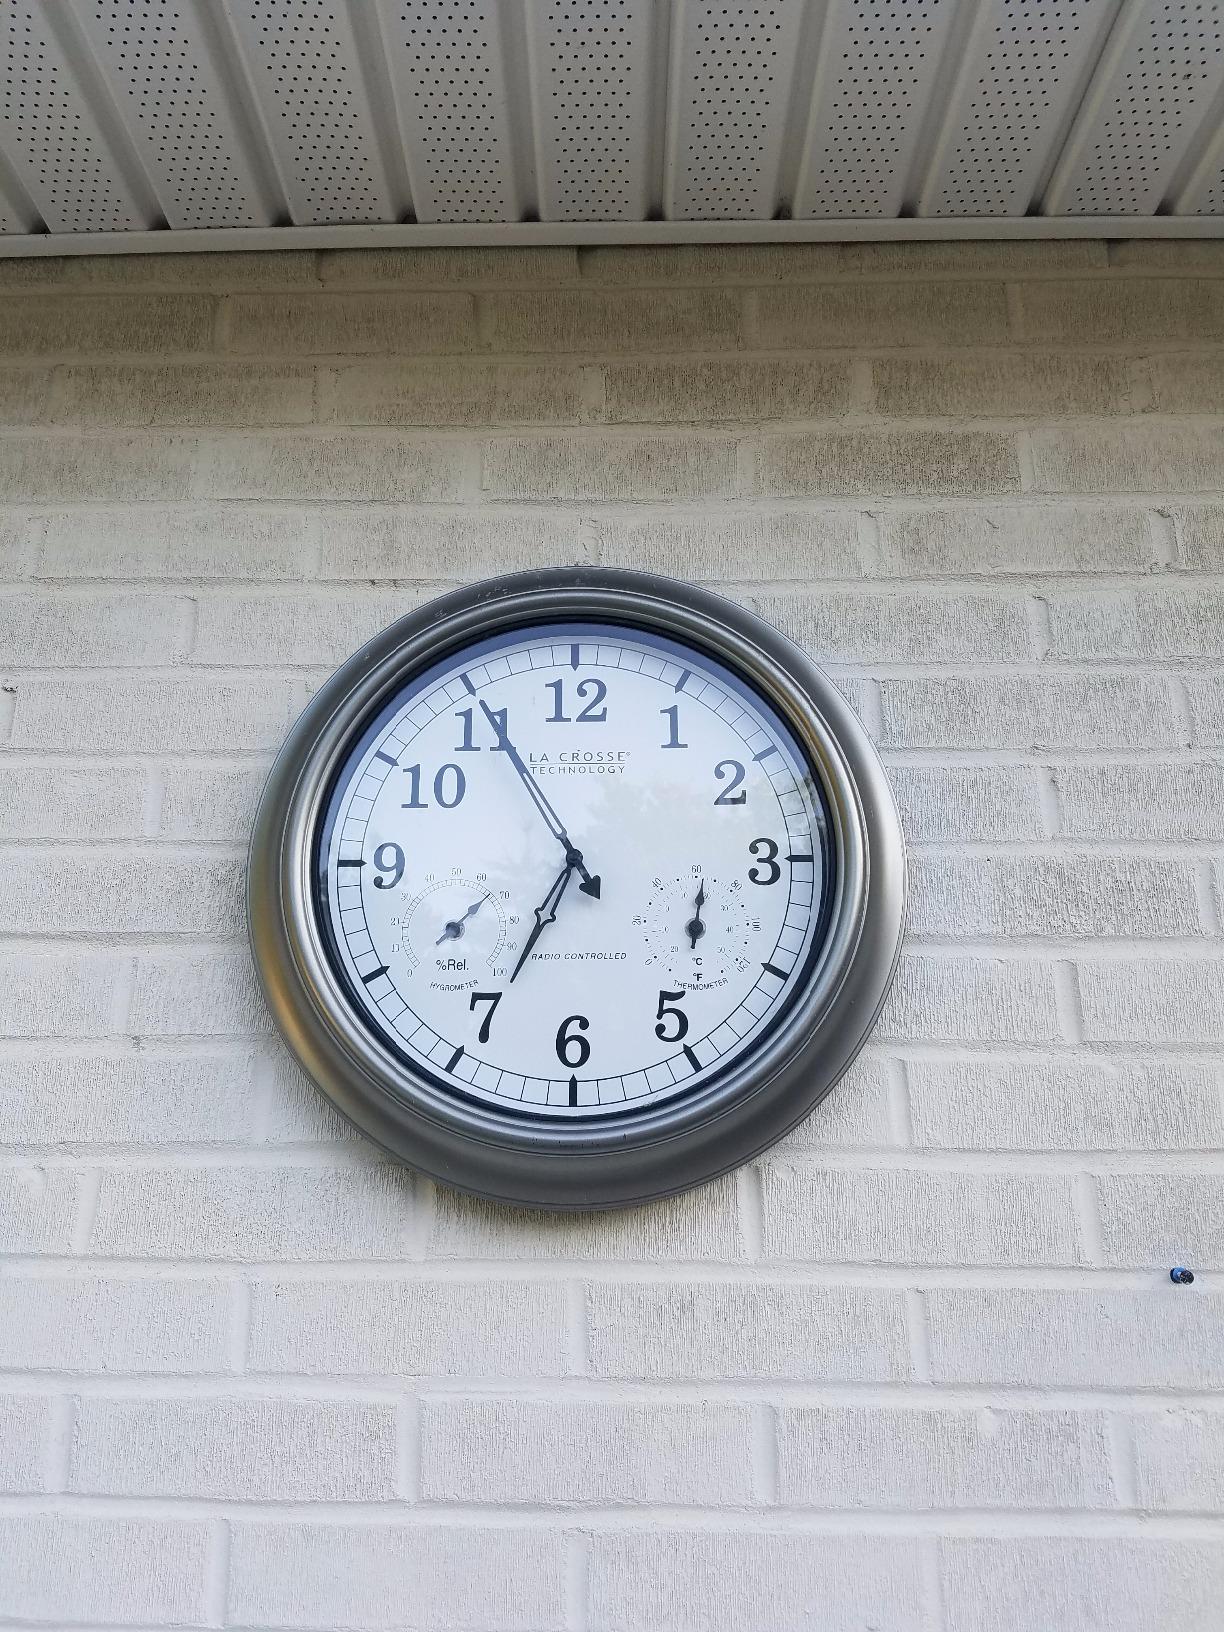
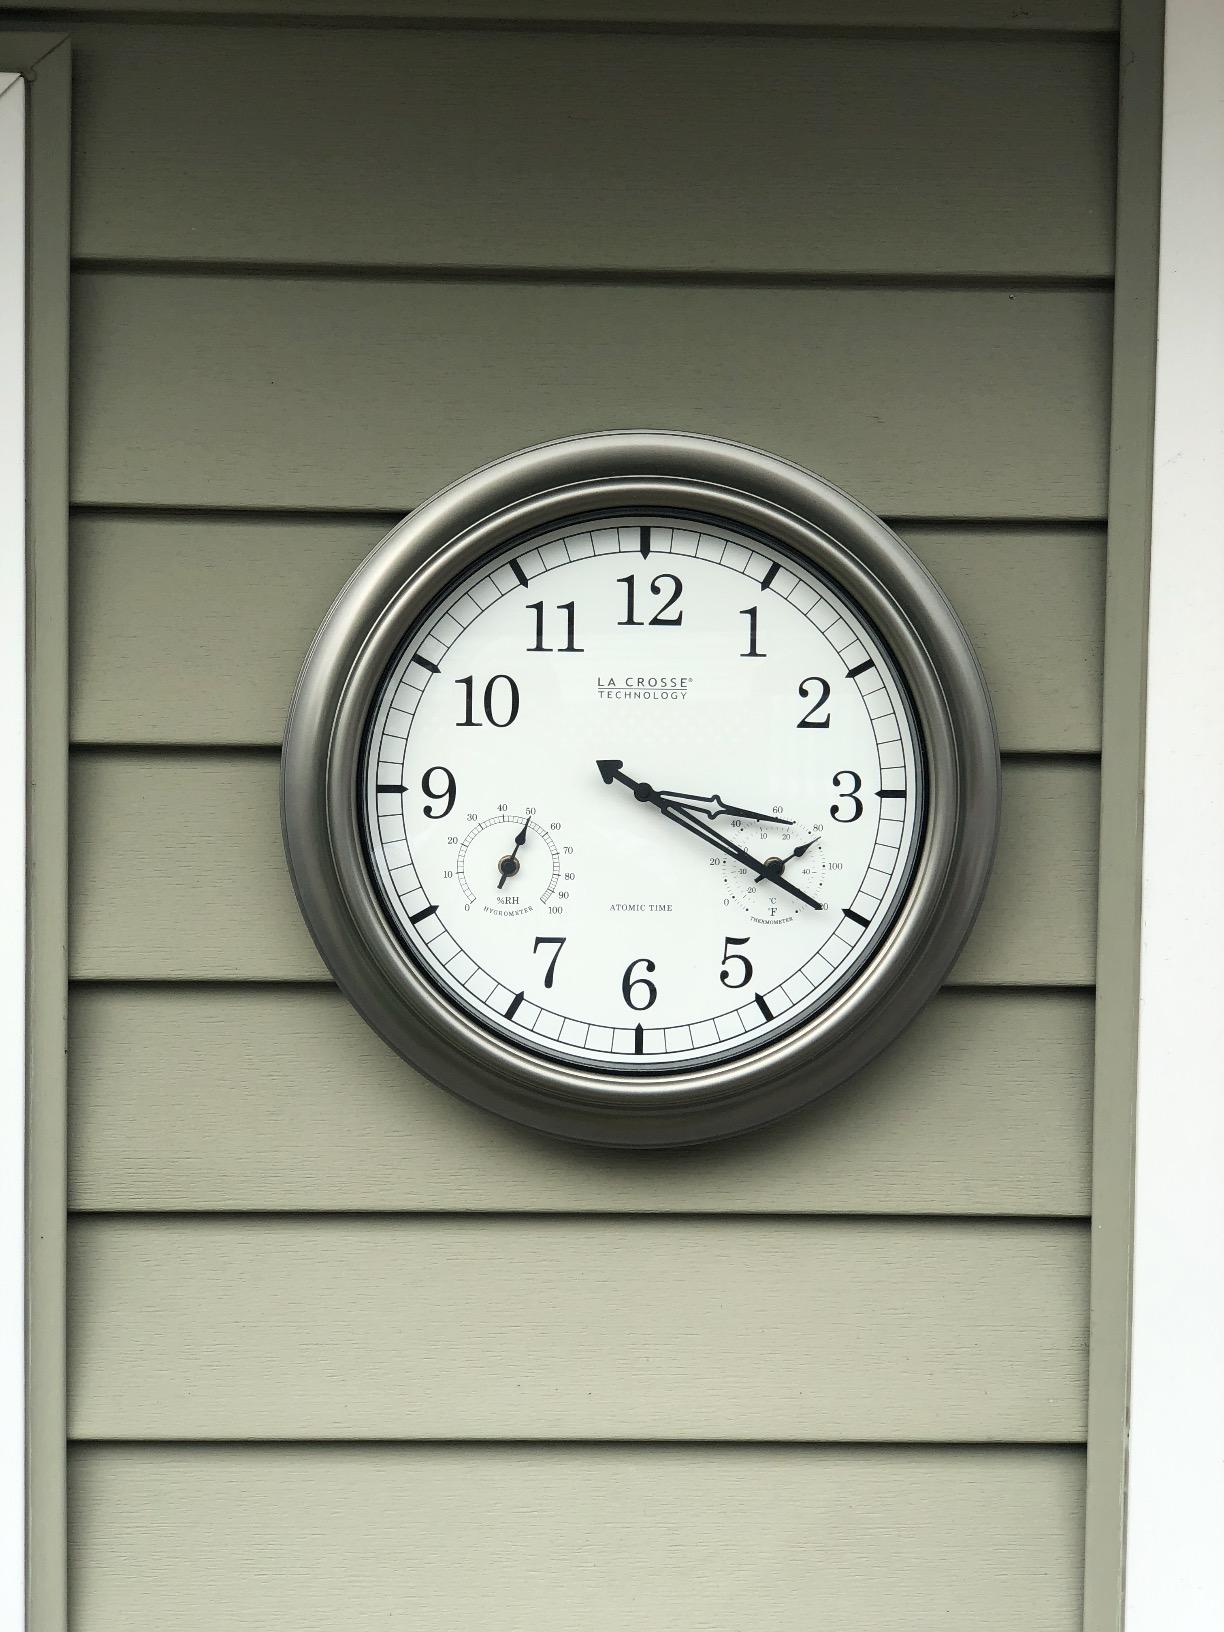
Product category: clock
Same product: yes